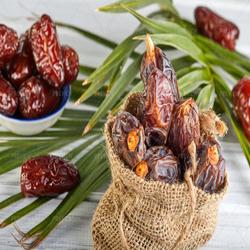
Label: Dates